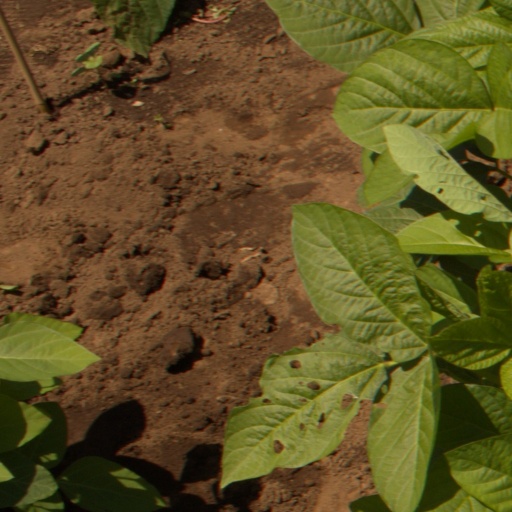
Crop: soybean